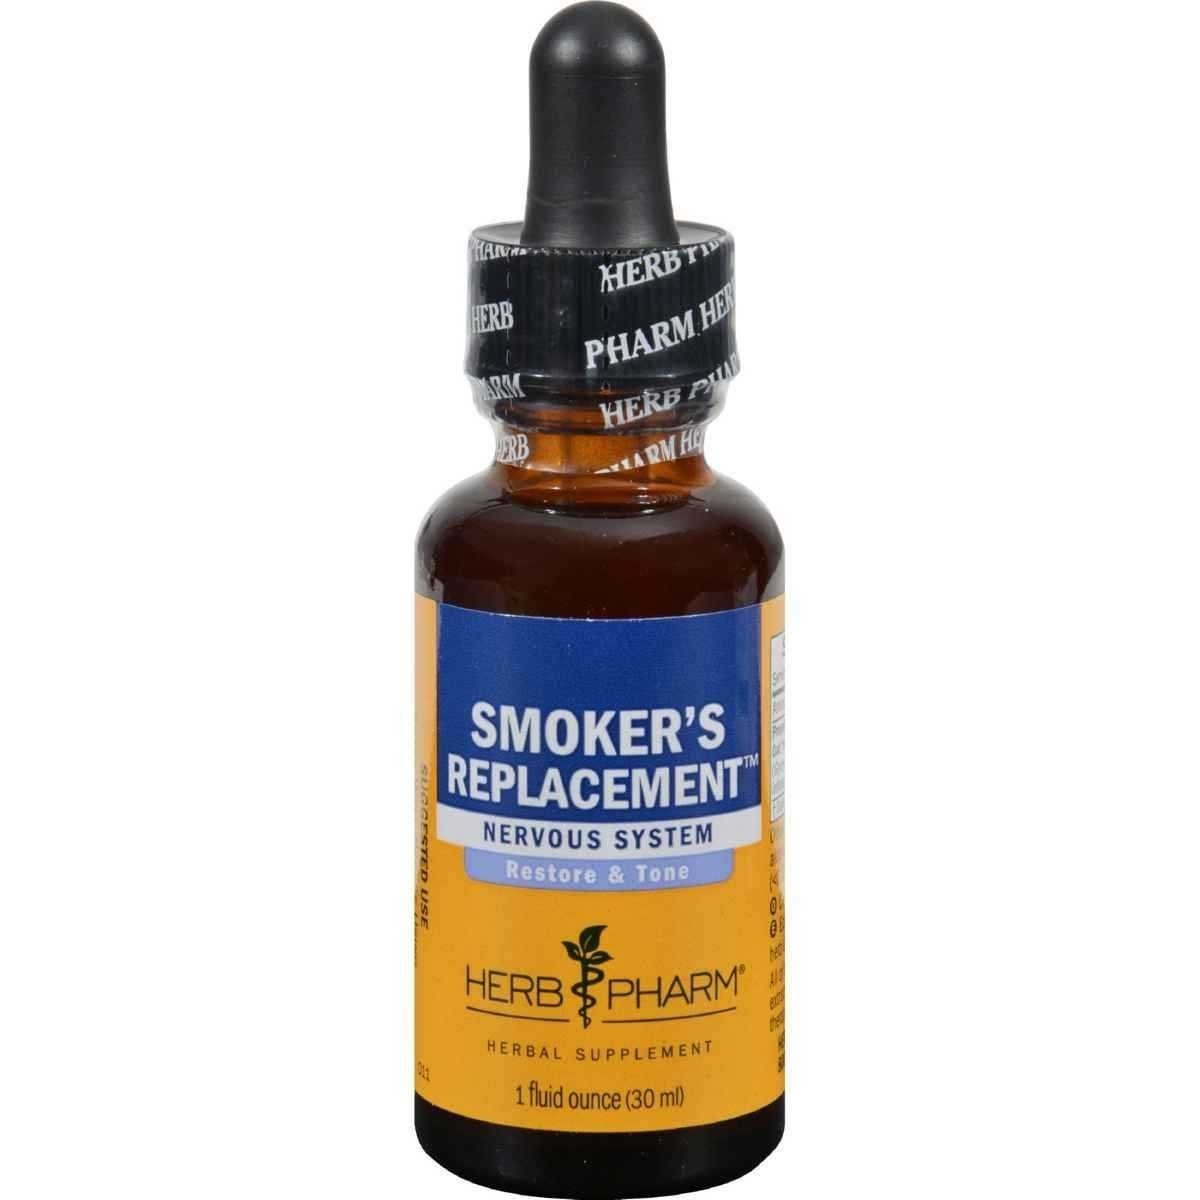
Item Name: Herb Pharm - Avena Licorice Compound 1 oz [Health and Beauty]
Value: 1.0
Unit: Fl Oz

Price: 18.16